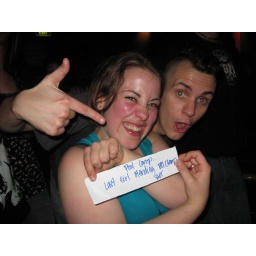
Last girl standing in the pool comp.